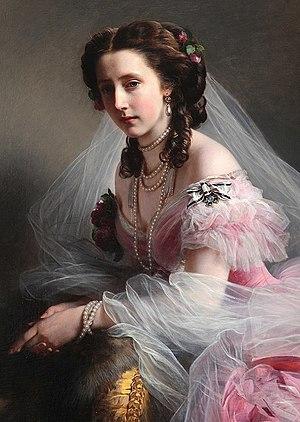
Marie Anne Frédérique de Hohenzollern, princesse de Prusse, était une nièce du roi Frédéric-Guillaume IV de Prusse, de son frère le Kaiser Guillaume Iᵉʳ et de la Kaiserin Augusta. Le monde la connait sous le prénom Anna.